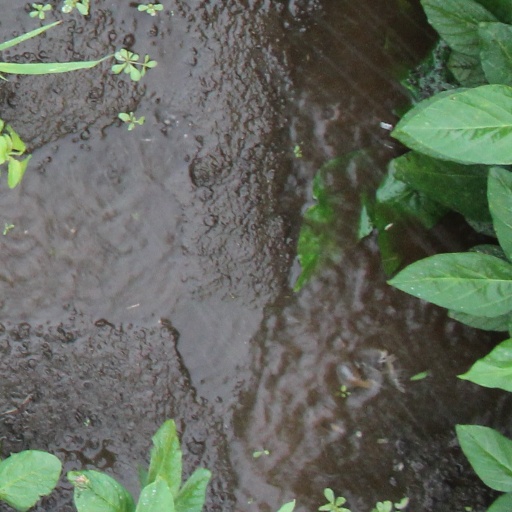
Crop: soybean